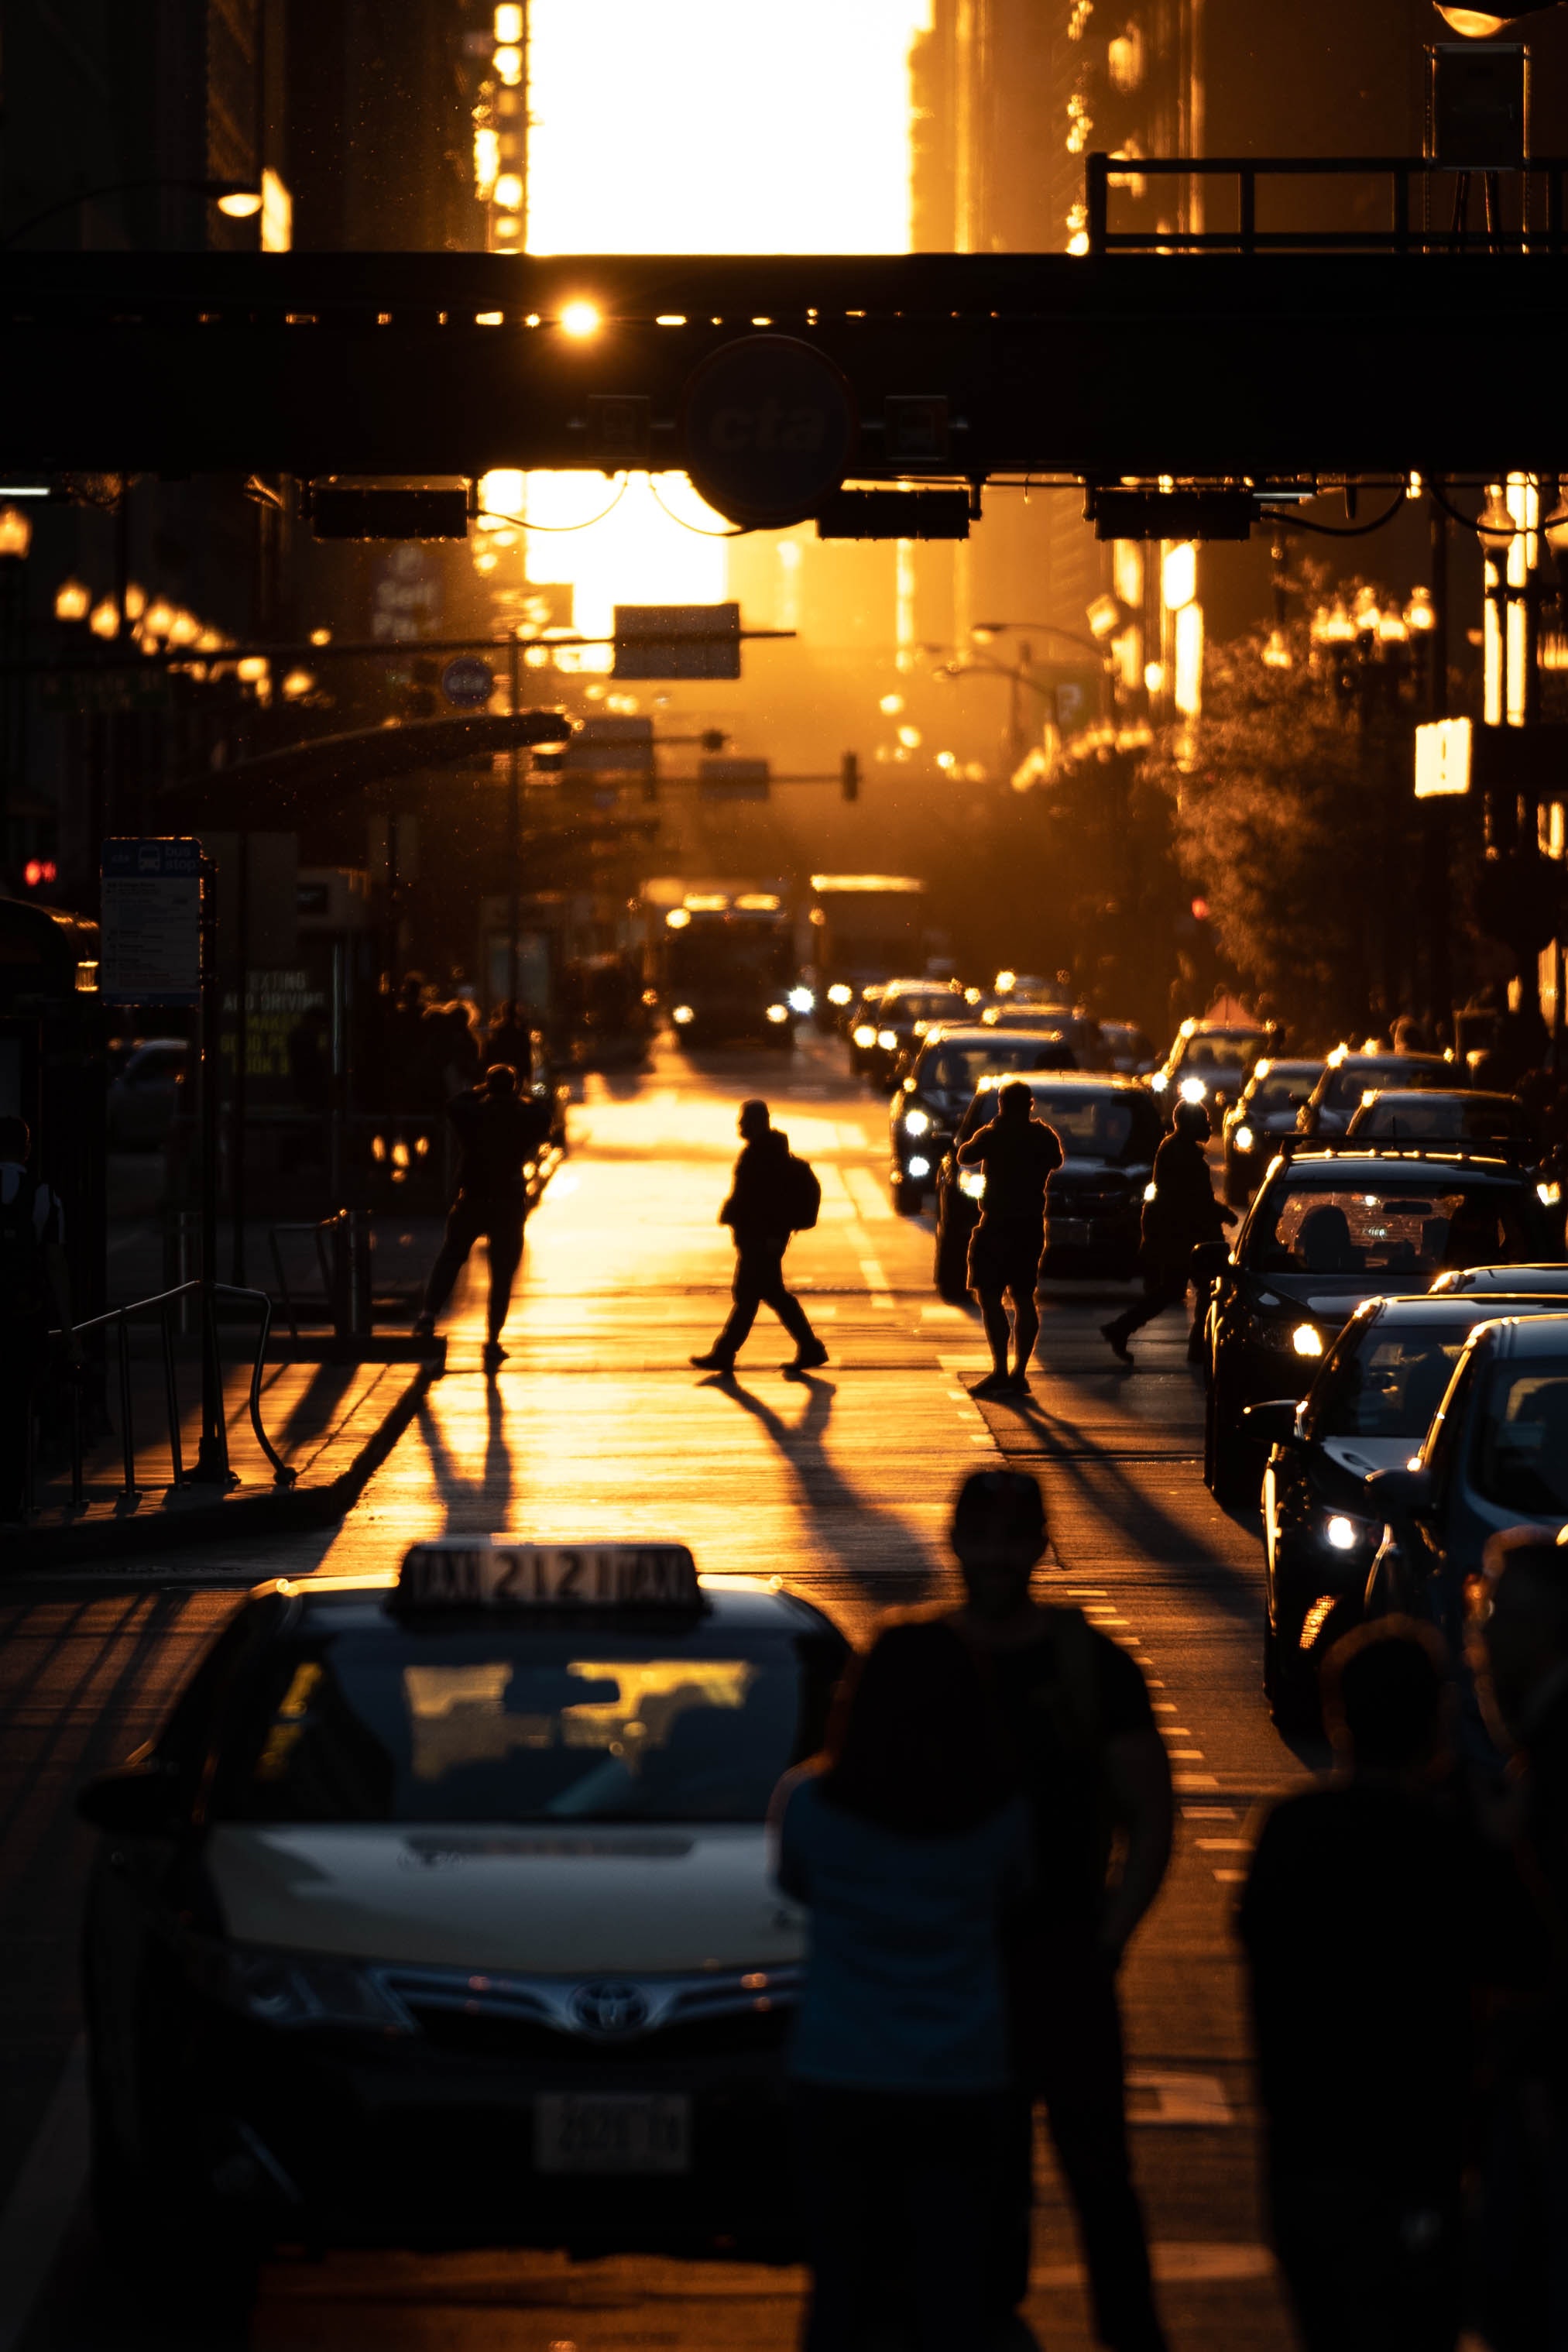
night, light, evening, snapshot, metropolitan area, traffic, street, metropolis, pedestrian, sky, backlighting, Tints and shades, city, architecture, road, photography, midnight, thoroughfare, shadow, street light